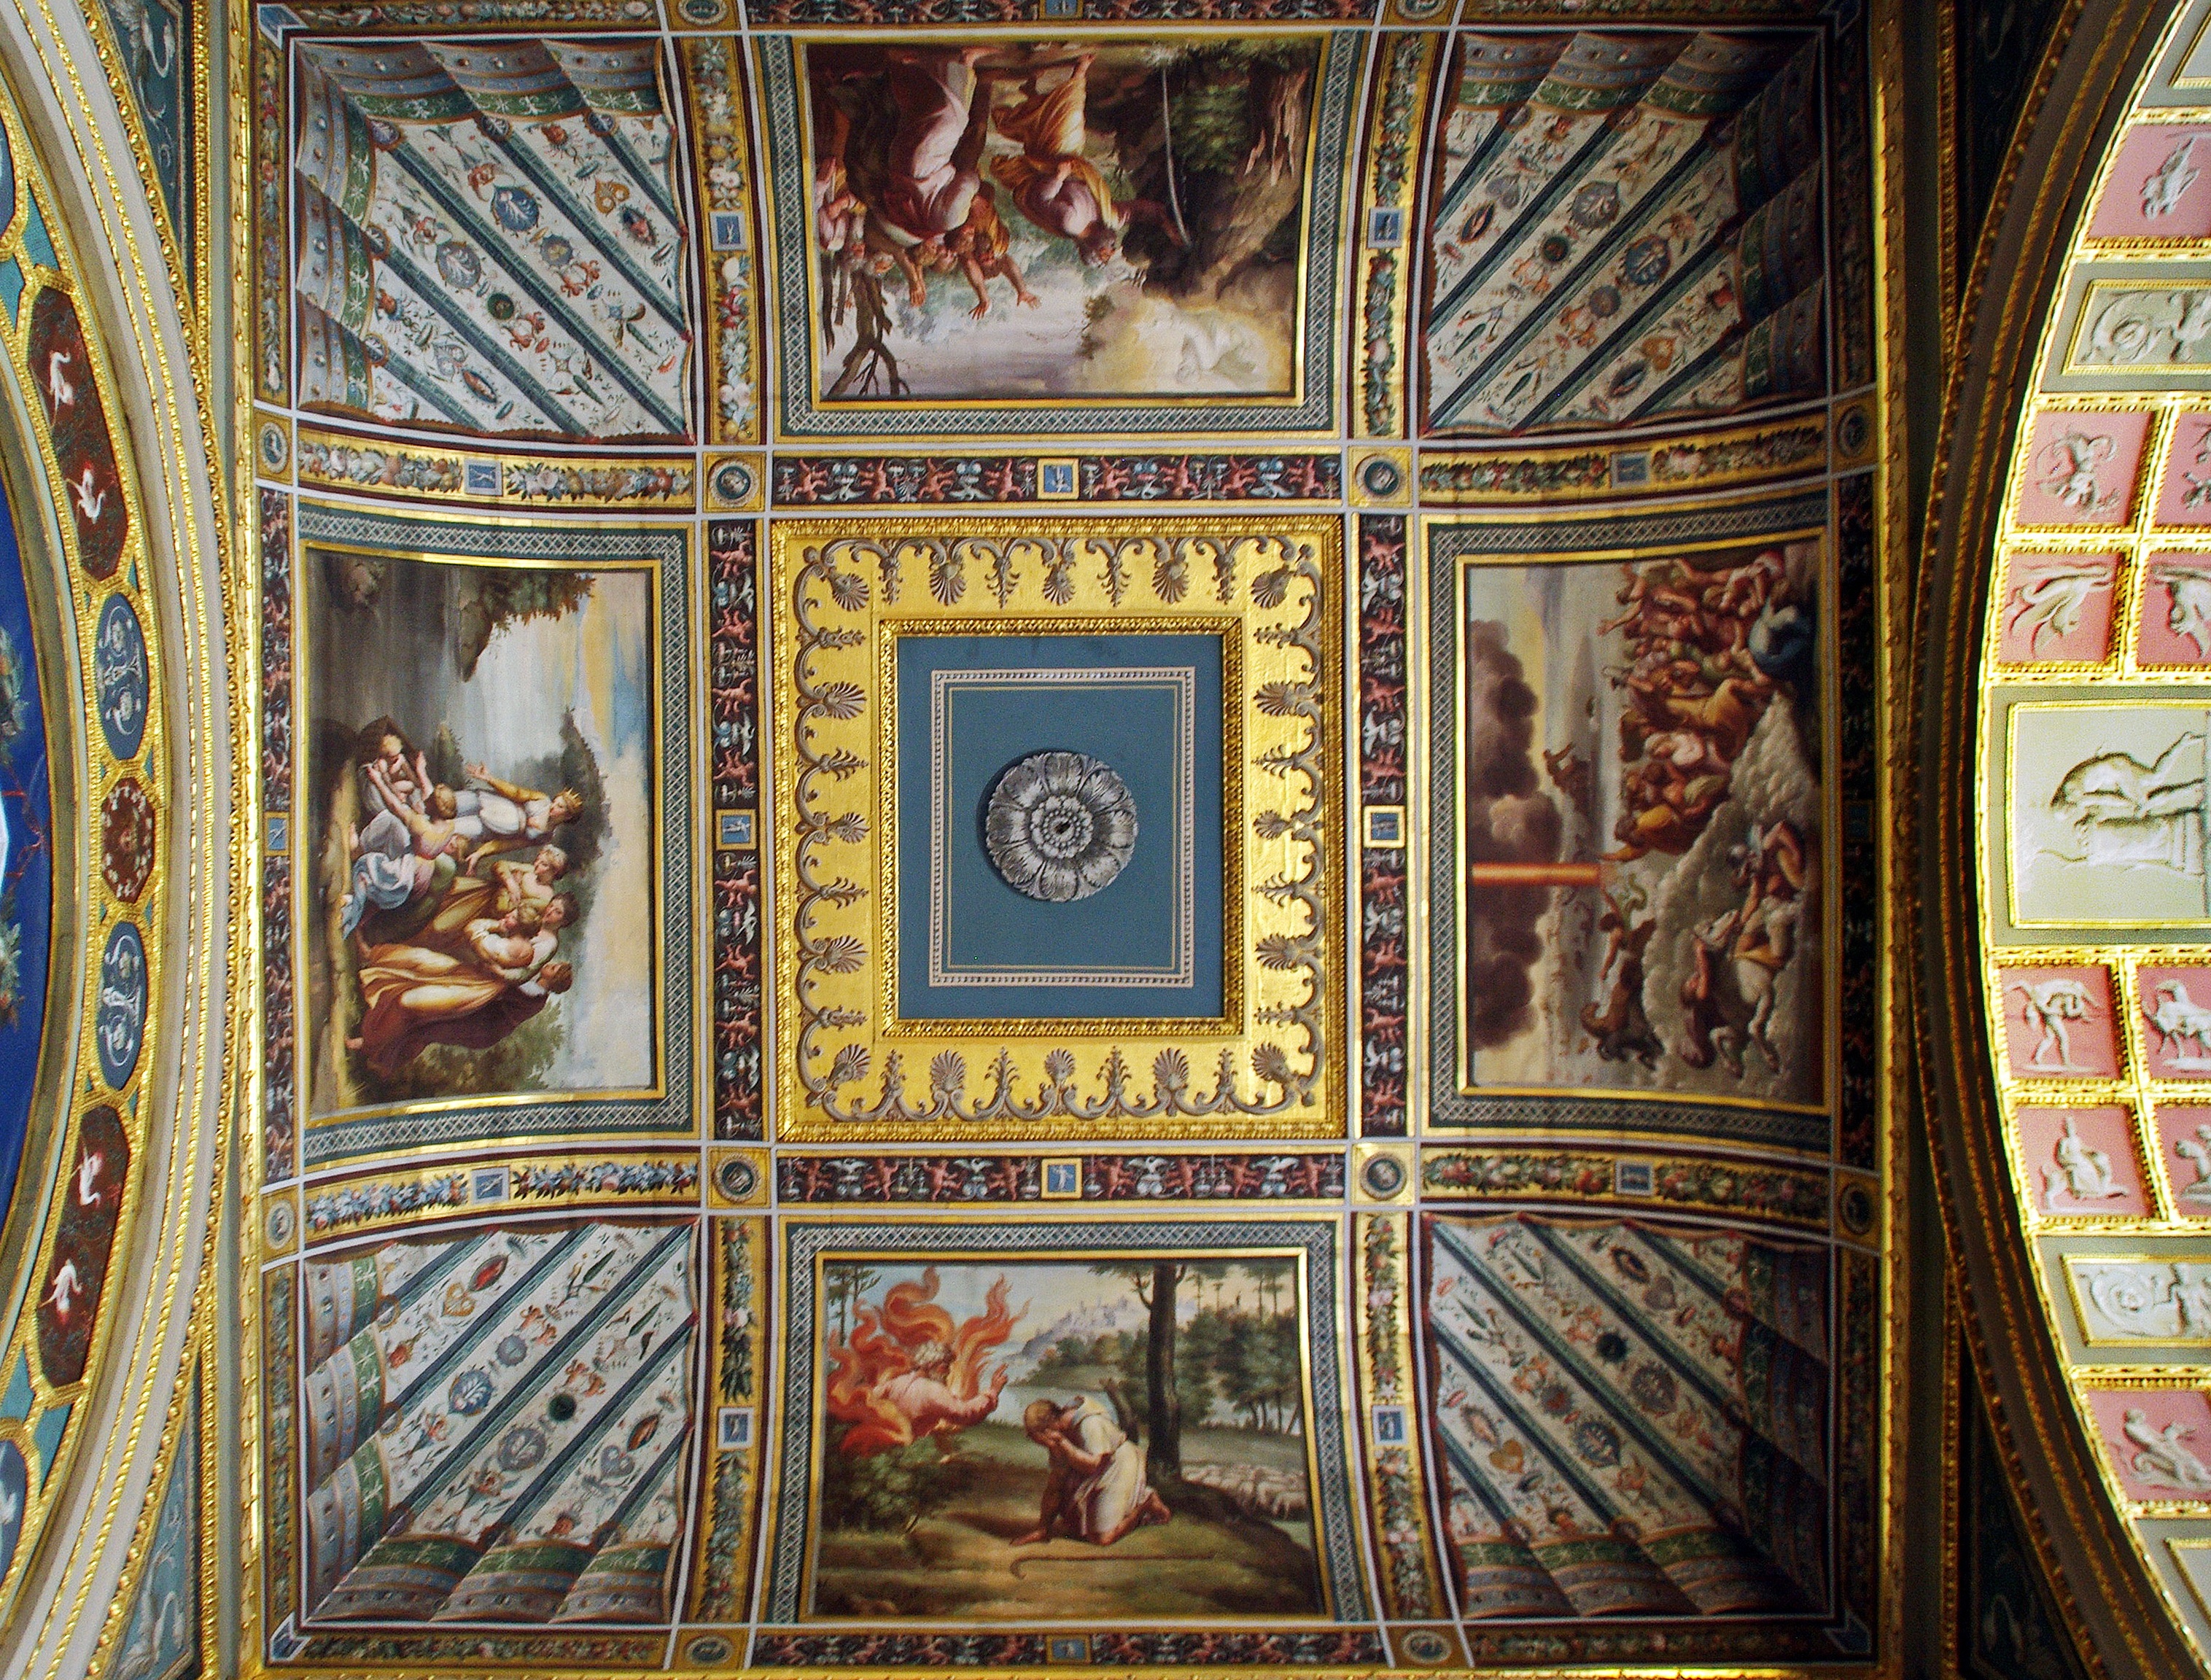
window, ceiling, decoration, museum, chapel, furniture, place of worship, painting, art, altar, arcade, tourist attraction, fresco, carving, russia, hermitage, middle ages, st petersburg, ancient history